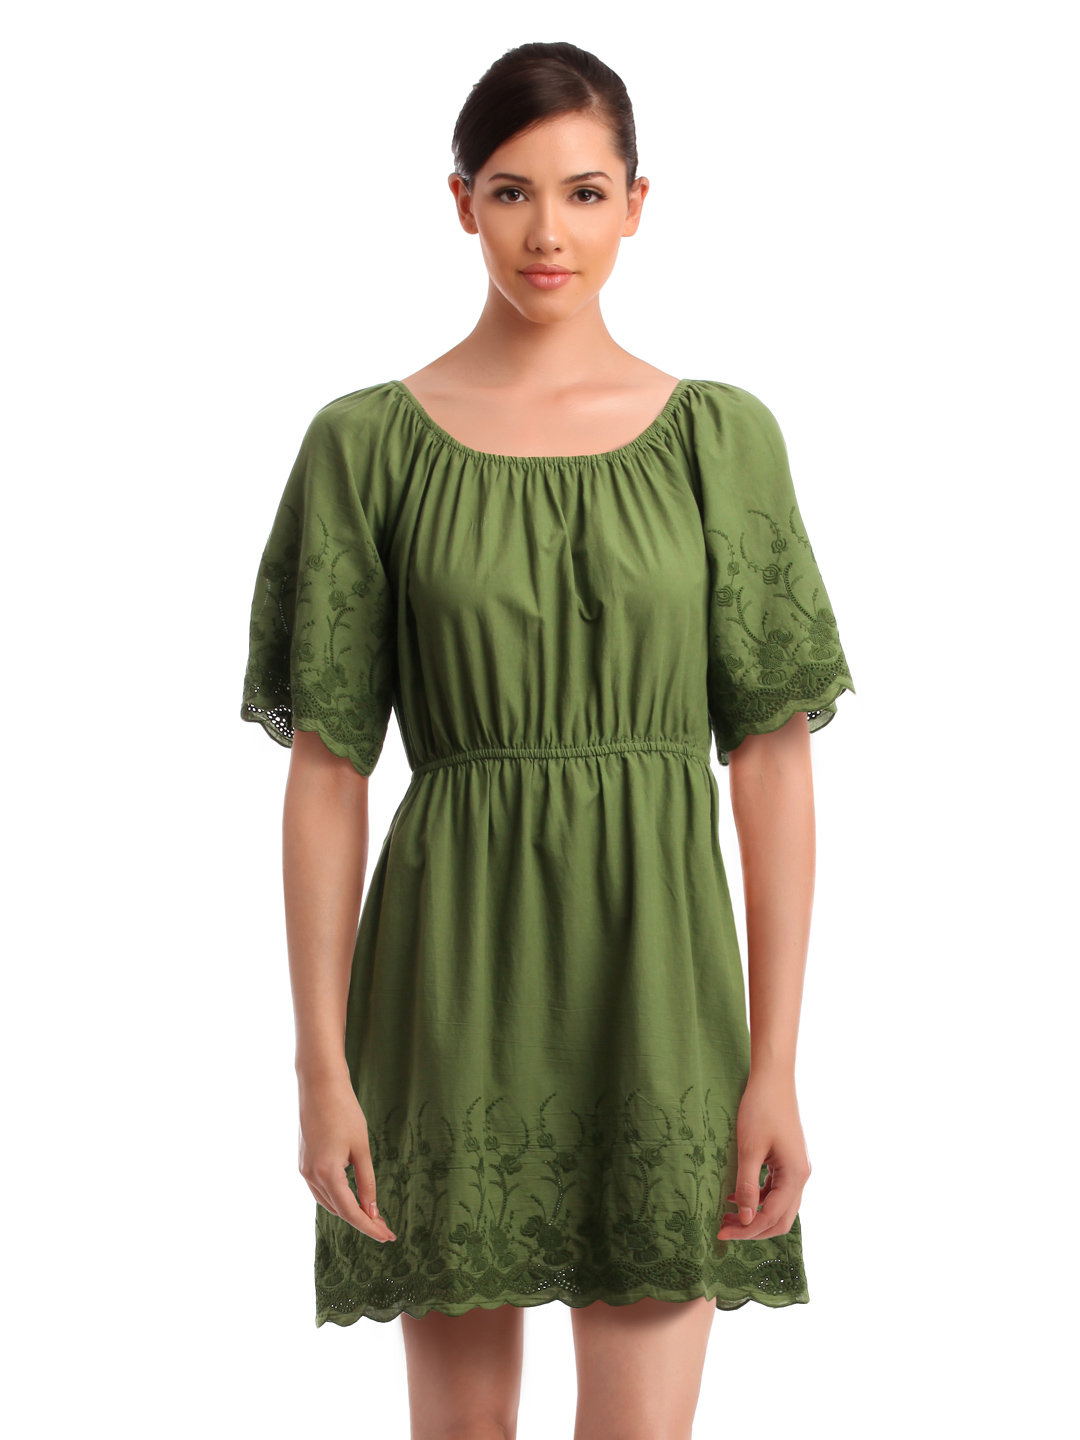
Elle Women Olive Tunic
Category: Apparel / Topwear / Tunics
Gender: Women
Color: Olive
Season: Summer 2012
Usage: Casual